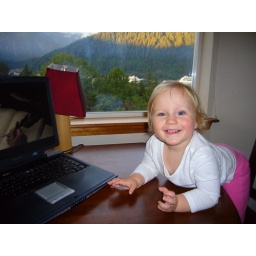
Avery at the table in our bedroom